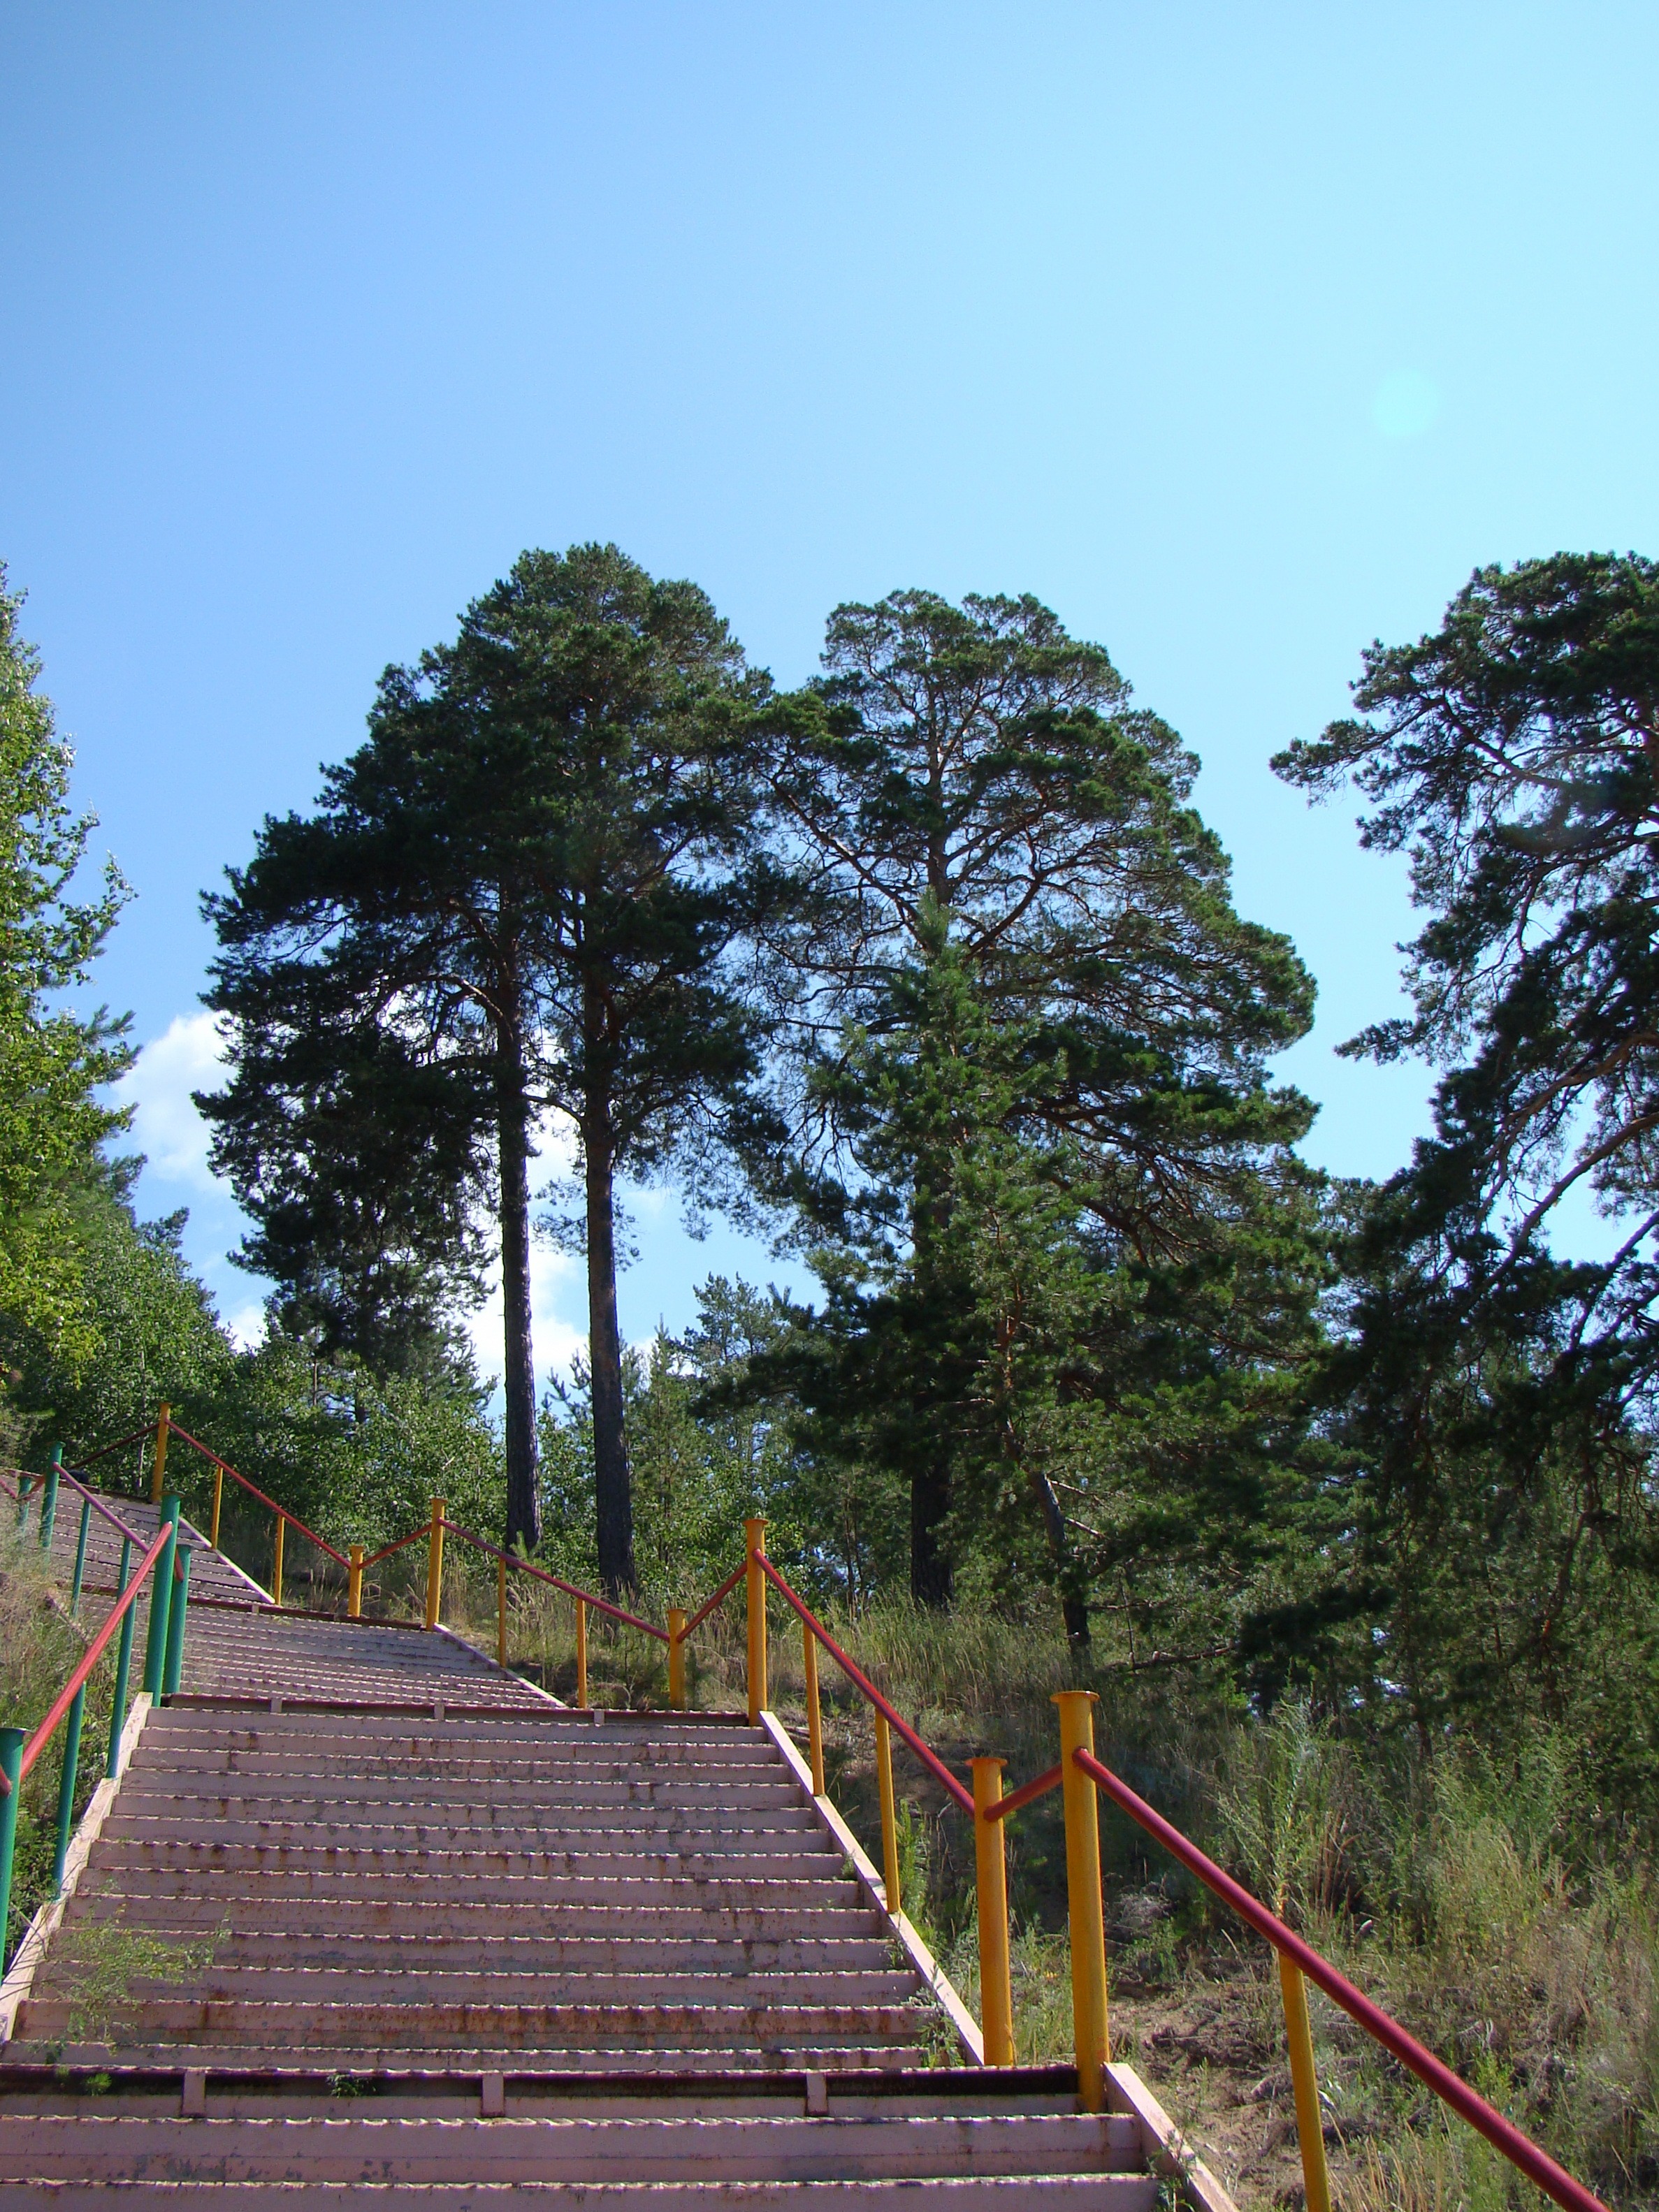
landscape, tree, nature, forest, path, grass, branch, mountain, plant, sky, trail, hill, summer, pine, railing, national park, ladder, stage, upgrade, hill station, woody plant, festival songs, behalf of the piping